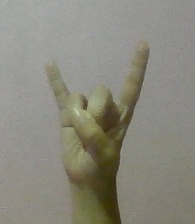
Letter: la